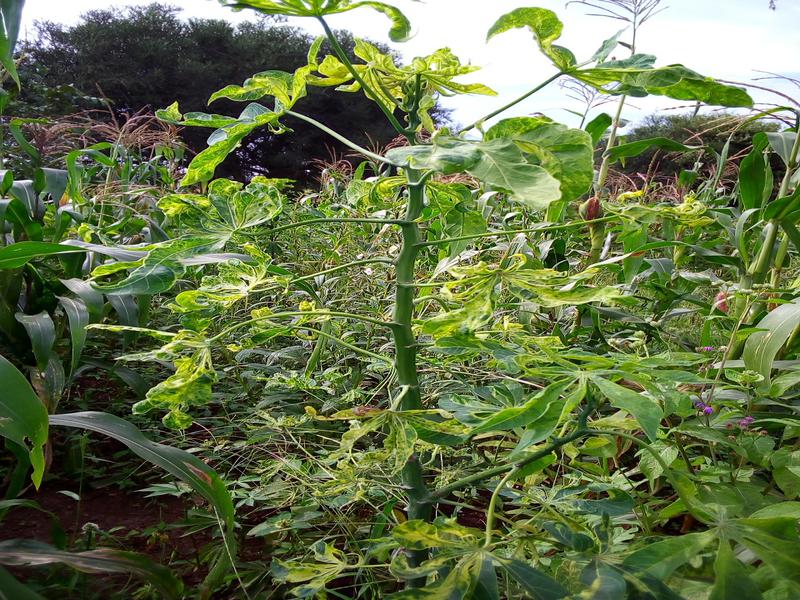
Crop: cassava
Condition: mosaic_disease